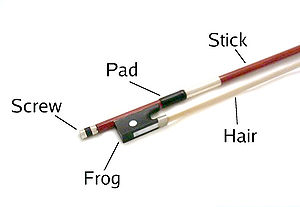
Strengeinstrument / Buen og Froschen
Buens forskellige dele.
Strengeinstrumenter er instrumenter, hvor lyden frembringes af streng, der vibrerer og frembringer lyd, oftest forstærket af en resonanskasse.